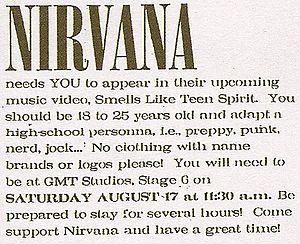
Smells Like Teen Spirit est la première chanson de l'album Nevermind, du groupe américain de grunge Nirvana, sorti en 1991. Composée un peu avant l'enregistrement de l'album, elle doit son nom à une référence faite par une amie de Kurt Cobain, le chanteur du groupe, à une marque de déodorant nommée Teen Spirit alors que Cobain pensait y voir une allusion anarchiste. Le titre utilise une dynamique inspirée des Pixies qui joue sur l'alternance entre couplets calmes et refrain puissant avec un riff principal à quatre accords. Ses paroles semblent dépourvues de sens et ont donné lieu à diverses interprétations, parfois contradictoires.